White Squadron (Romania)

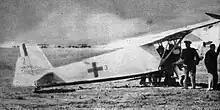
Casualties boarding a White Squadron RWD 13S in 1941

The White Squadron ("Escadrila Albă") or Escadrila 108 Transport ușor was a Royal Romanian Air Force squadron of air ambulances piloted by women in the World War II. They flew Polish RWD 13S planes.